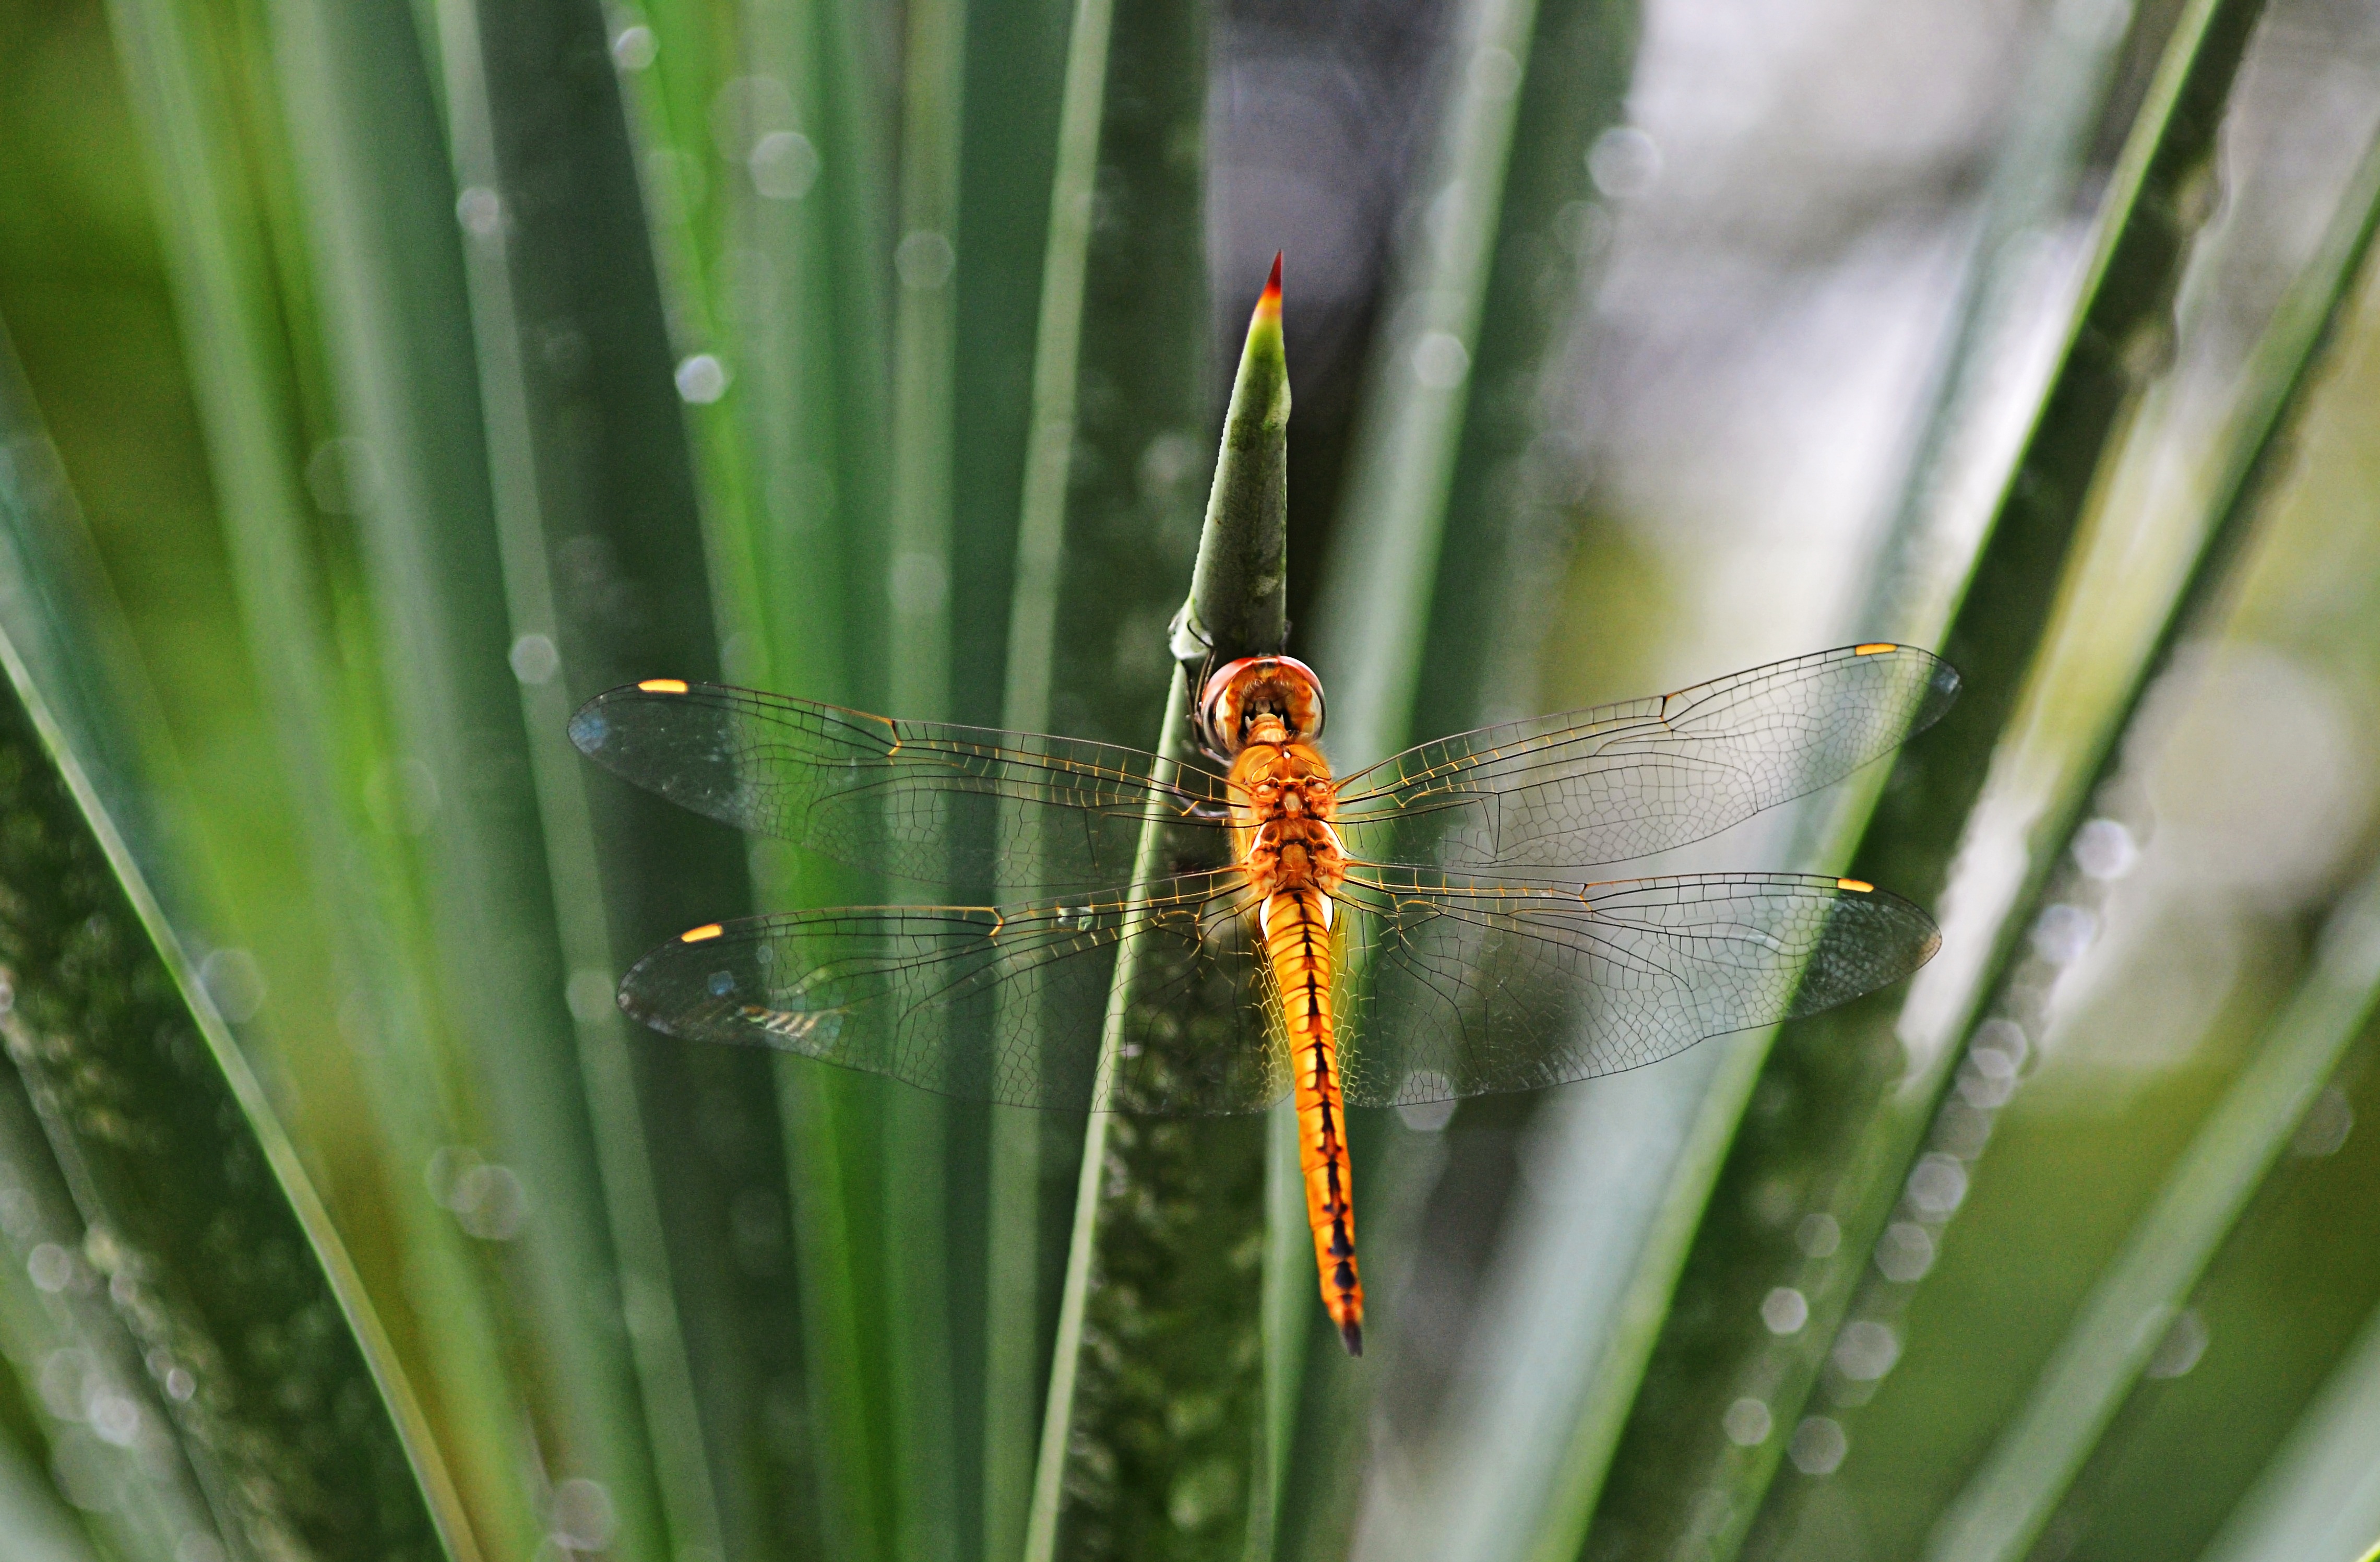
nature, grass, wing, light, photography, leaf, flower, wildlife, green, insect, natural, botany, yellow, closeup, fauna, invertebrate, close up, trees, background, dragonfly, insects, creature, damselfly, macro photography, arthropod, dew drops, dragonflies, plant stem, dragonflies and damseflies, dragonflies chili